Minxinjiayuan station

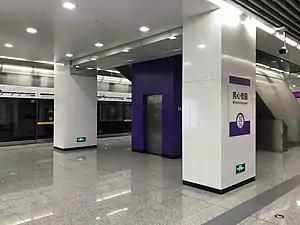

Minxinjiayuan station is a station on Line 10 of Chongqing Rail Transit in Chongqing municipality, China. It is located in Yubei District and opened in 2017.